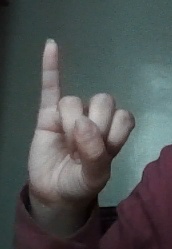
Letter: meem